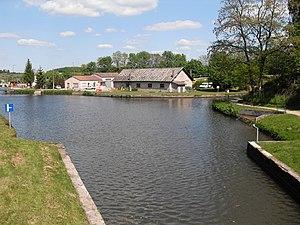
La bifurcation du Canal des Vosges pour l’embranchement d’Epinal à Golbey